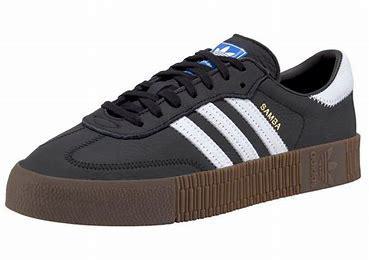
Brand: adidas
Model: originals Adidas Originals Sambarose